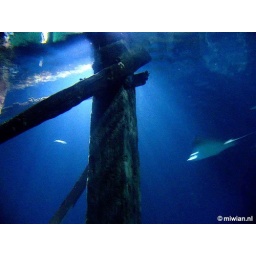
Onder water in het aquarium van Burgers Zoo